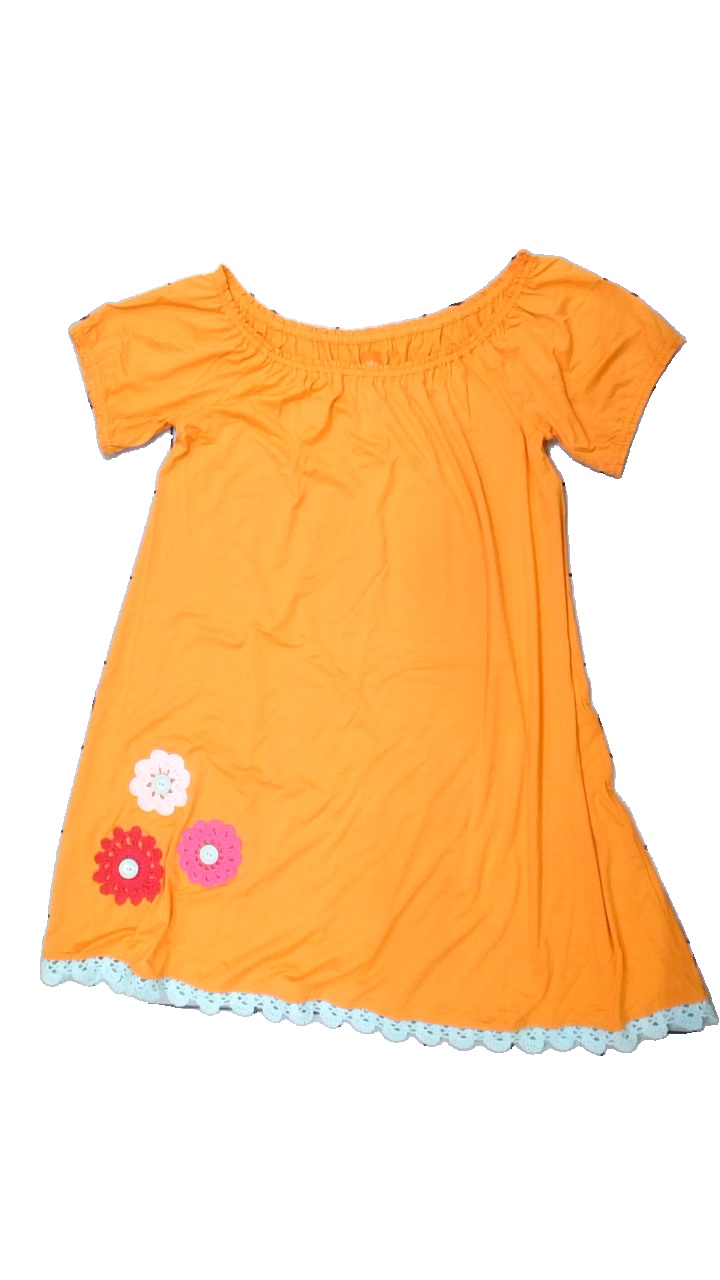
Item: Dress (Ladies)
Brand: Dumilde
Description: orange klänning med virkade blommor på
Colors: Orange, Blue, Pink
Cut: Regular
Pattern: Floral print
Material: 100% viscose
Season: All
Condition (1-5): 5
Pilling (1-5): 5
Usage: Reuse
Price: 50-100